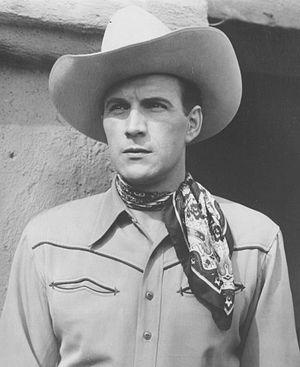
Tom Tyler est un acteur américain né à Port Henry le 9 août 1903 et mort à Hamtramck le 3 mai 1954.